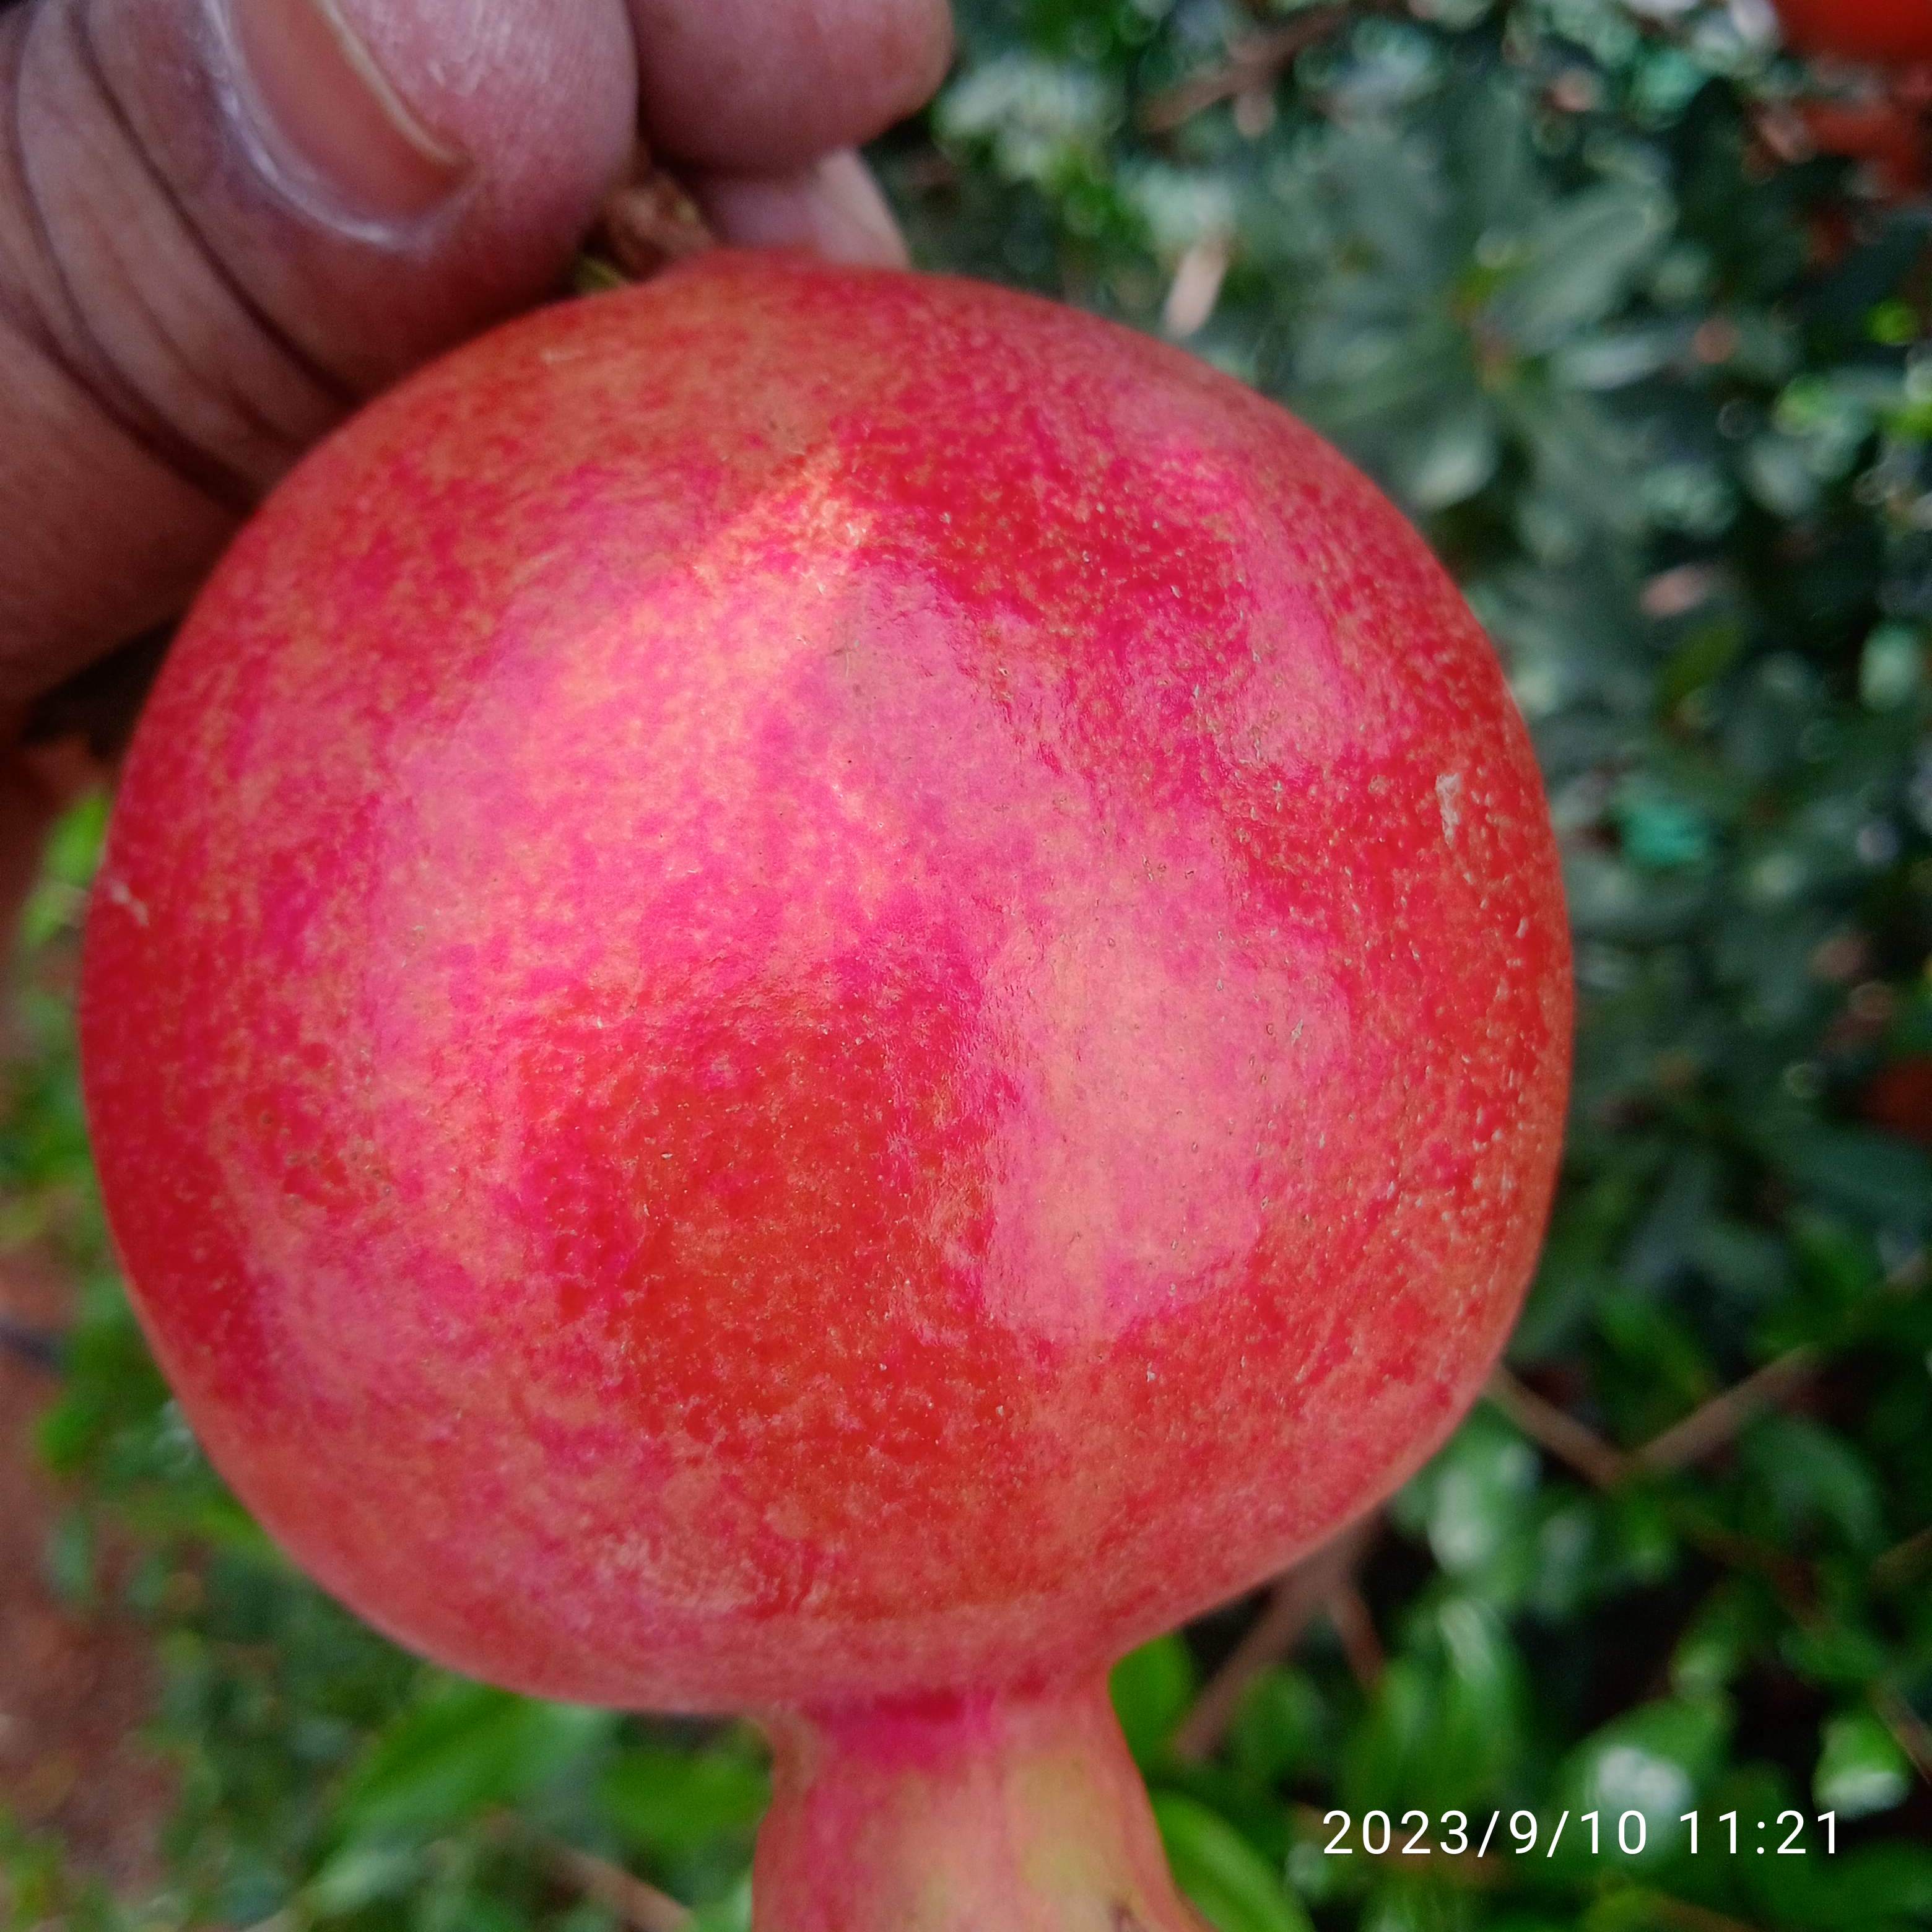
Label: Healthy